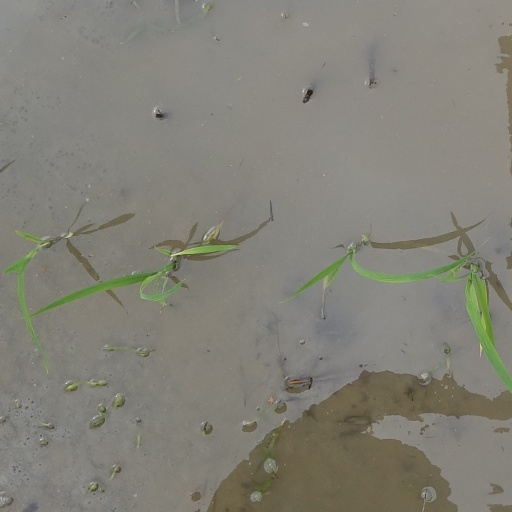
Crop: rice